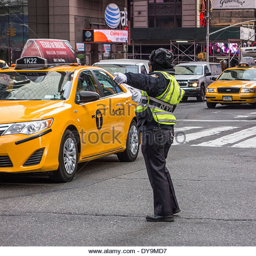
directing traffic , with a yellow taxi cab